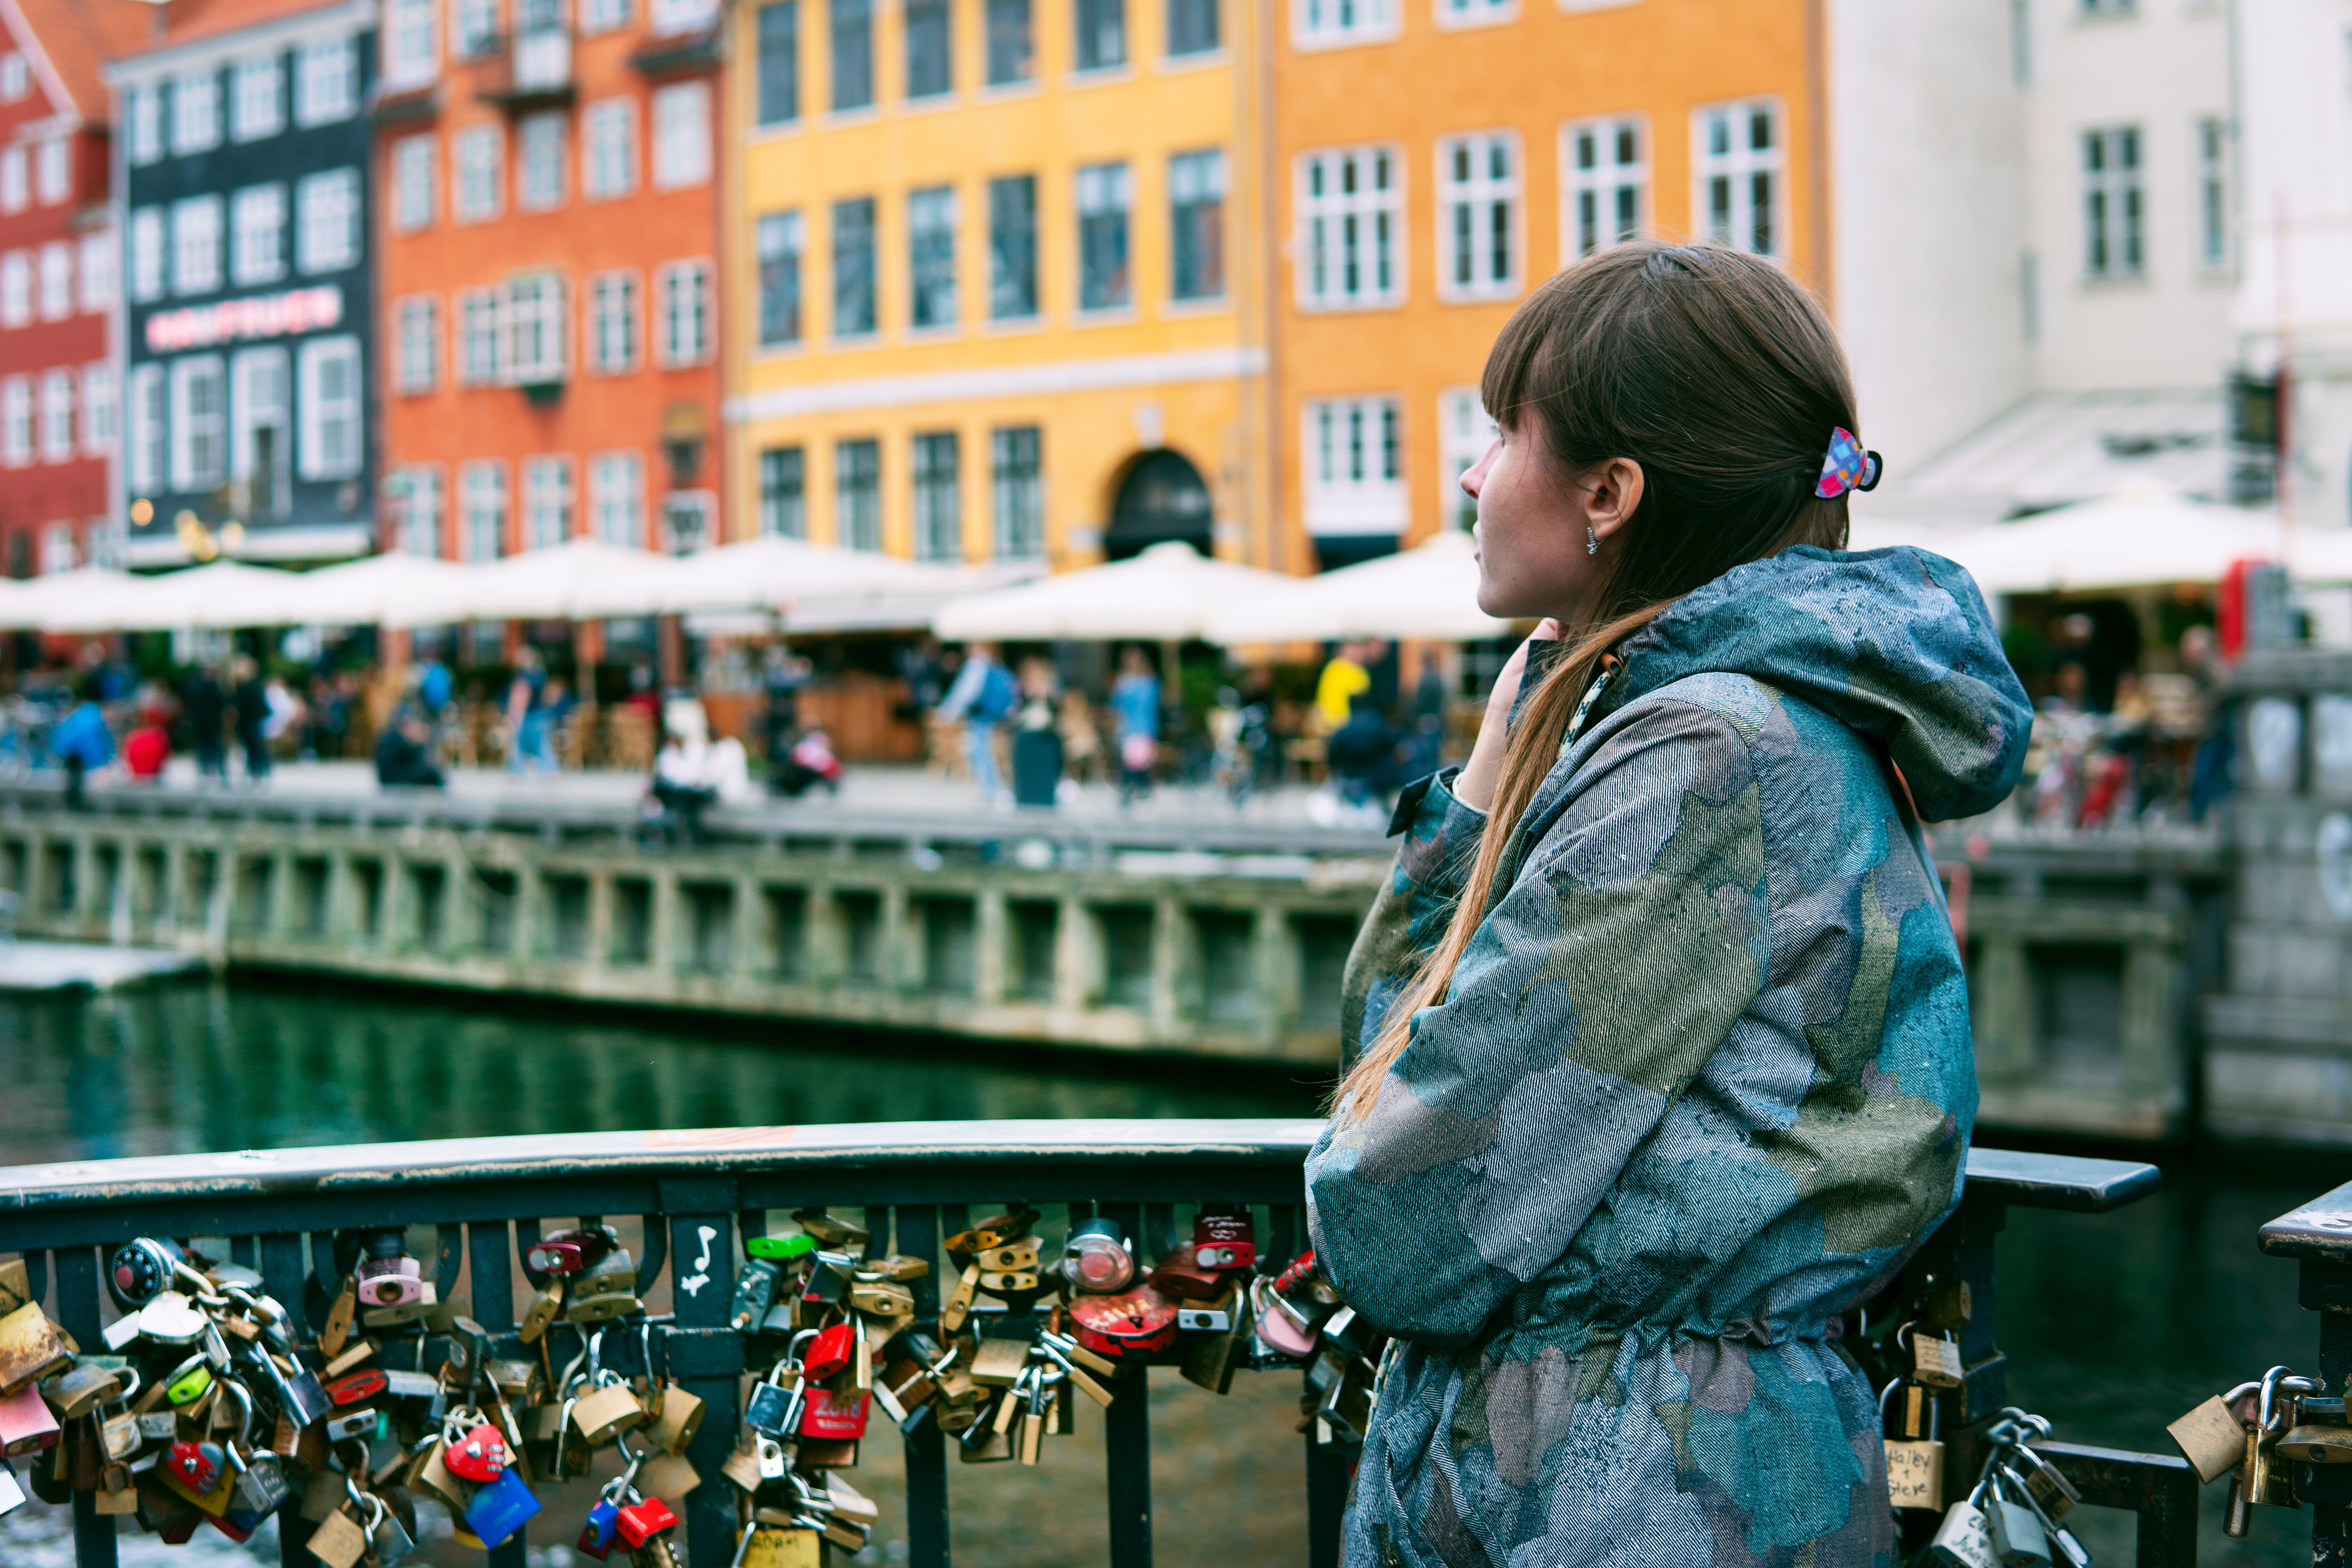
people, snapshot, human, street, urban area, tourism, travel, tree, street fashion, city, architecture, vacation, pedestrian, crowd, photography, plant, leisure, building